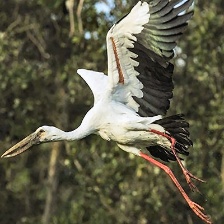
Species: ASIAN OPENBILL STORK
Scientific name: ANASTOMUS OSCITANS
ImageNet parent category: white_stork